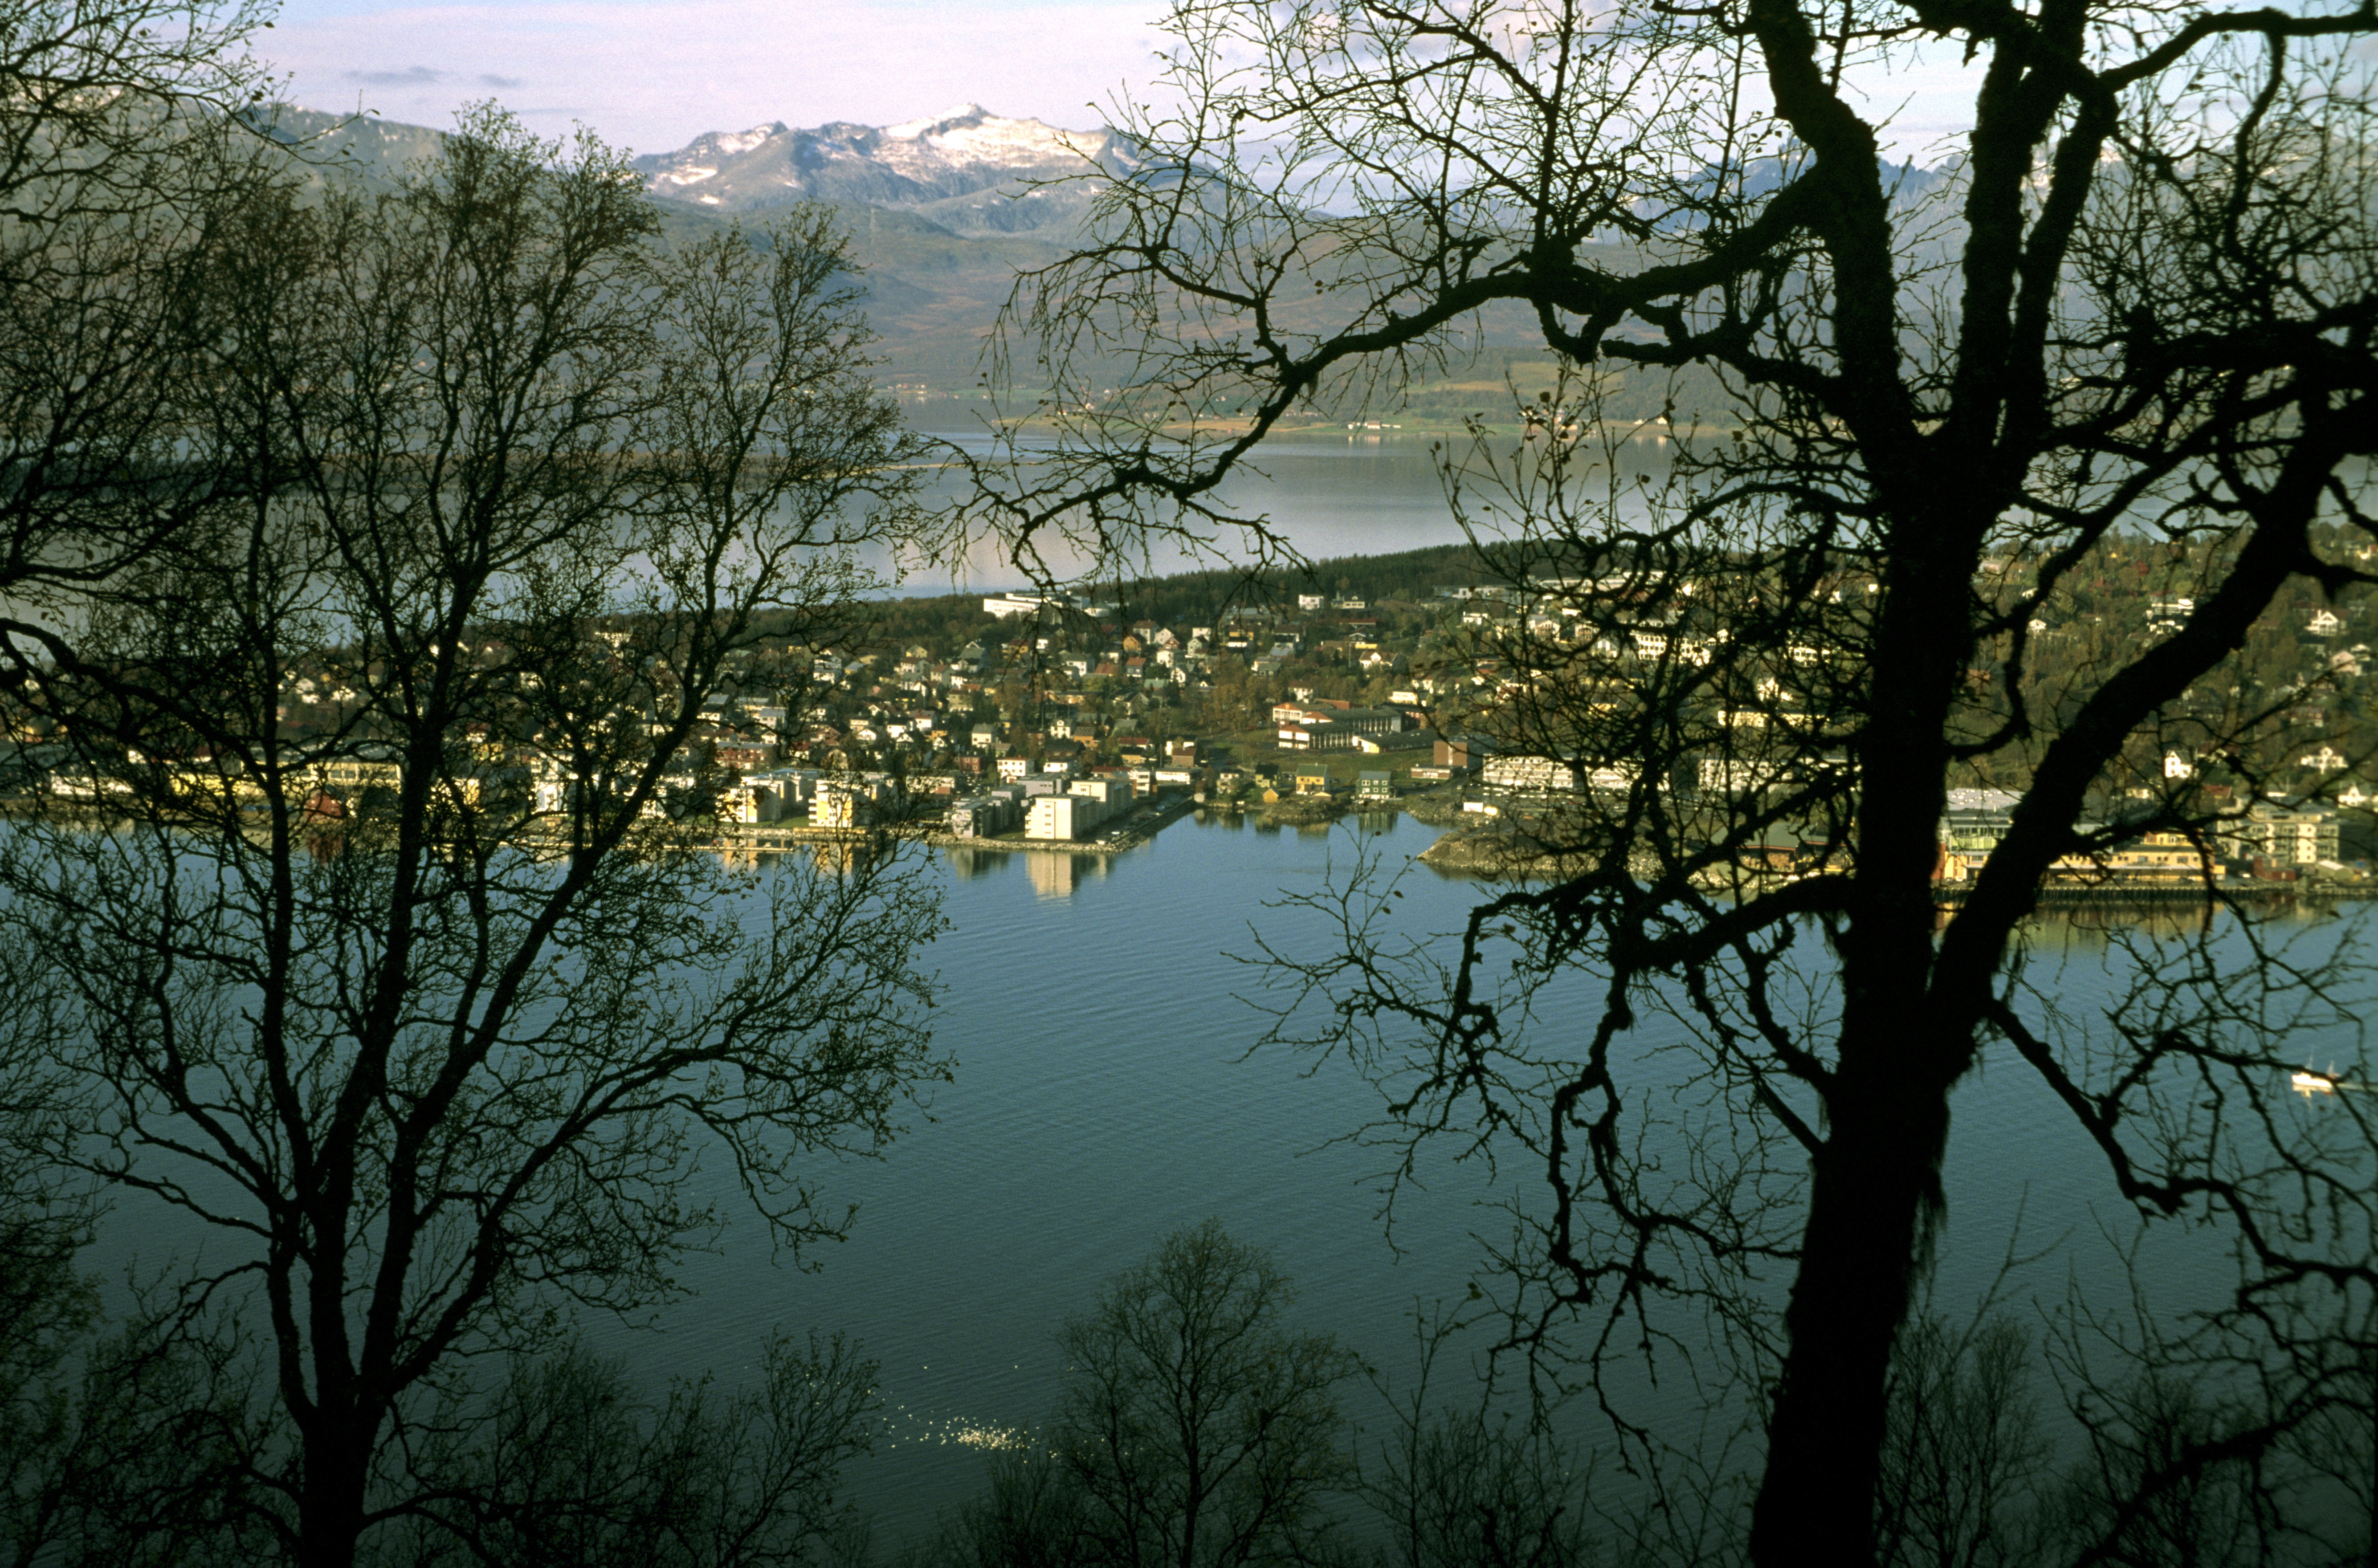
landscape, tree, nature, forest, wilderness, branch, winter, plant, sunlight, morning, leaf, flower, lake, river, pond, evening, reflection, autumn, season, woodland, atmospheric phenomenon, woody plant